Santry

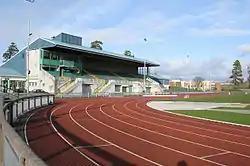
Morton Stadium

Santry is the base of a number of sports clubs such as the association football clubs St. Kevin's Boys Club established in 1959 who play in Shanowen Road, Ellenfield park, Albert College park, Coolgreena and off the Old Airport Road and Lorcan Celtic established in 1987 who play in Lorcan Green. Sporting Fingal F.C. played their home games at the Morton Stadium during their three seasons in the League of Ireland, from 2008 to 2011 when they disbanded.